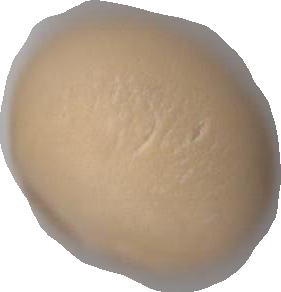
Variety: Dega